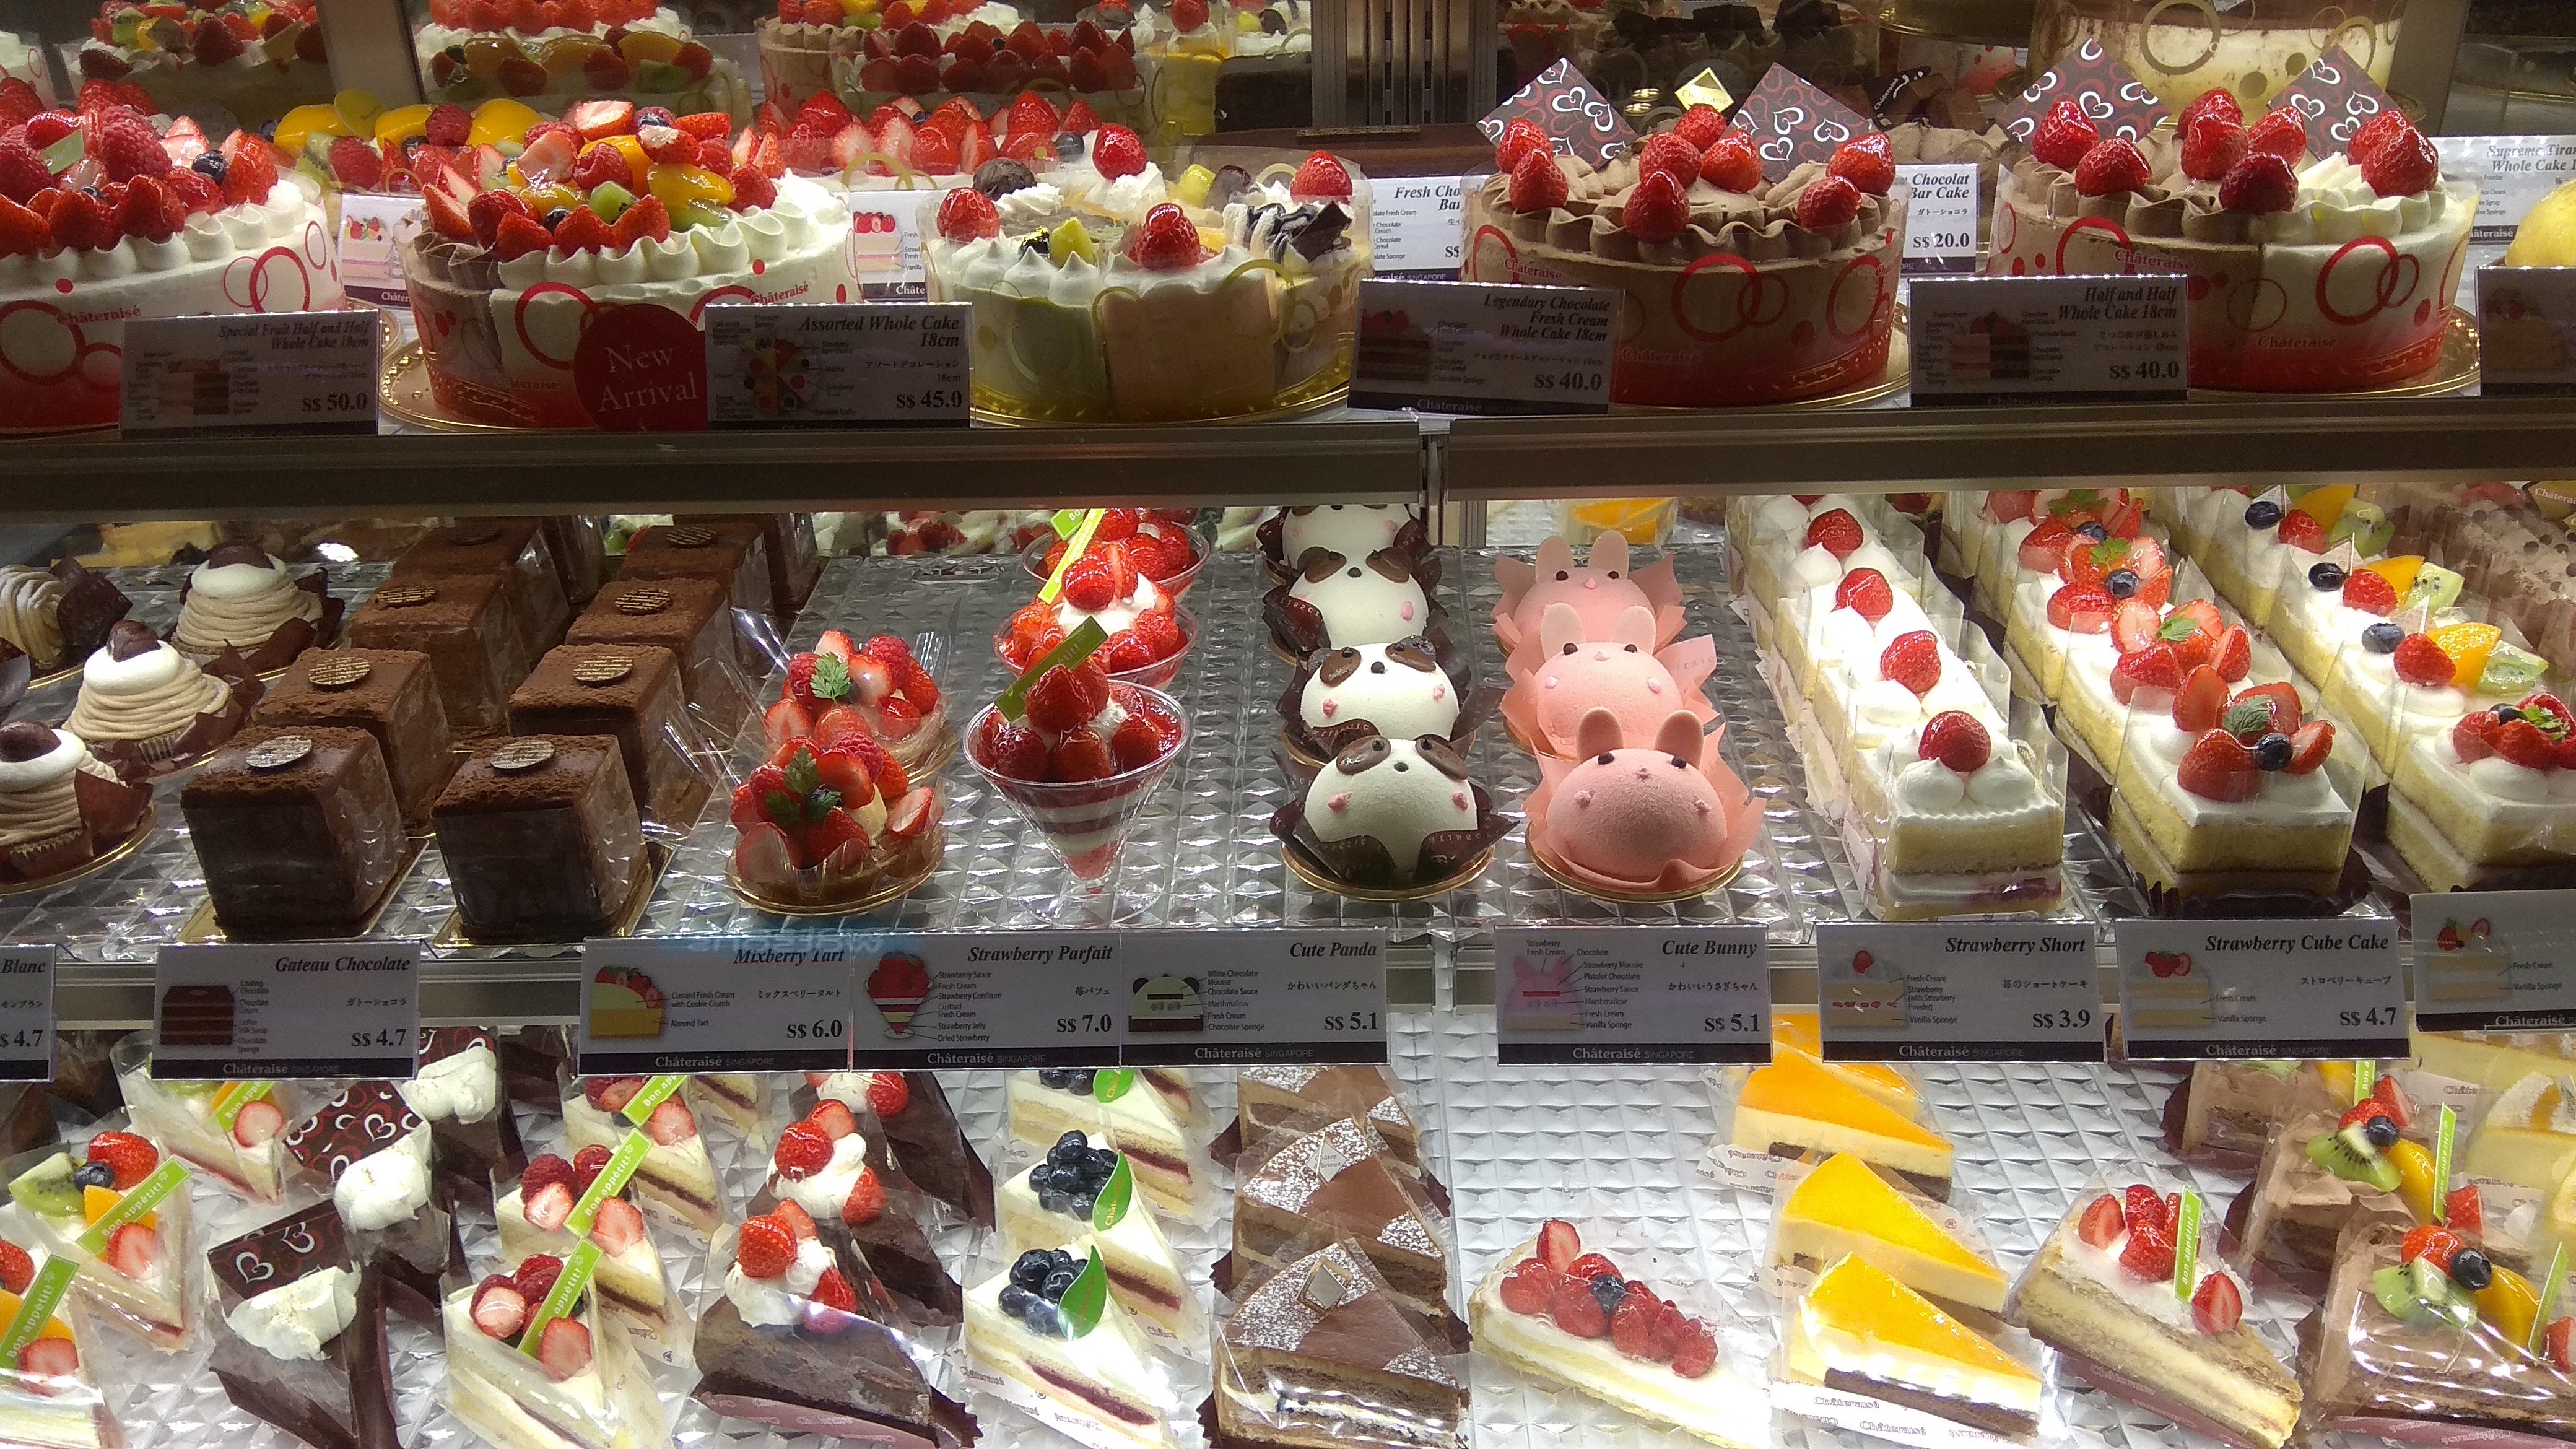
food, cuisine, patisserie, dessert, sweetness, dish, petit four, pastry, bakery, frozen dessert, finger food, ingredient, semifreddo, baked goods, chocolate, delicacy, canape, confectionery, appetizer, cream